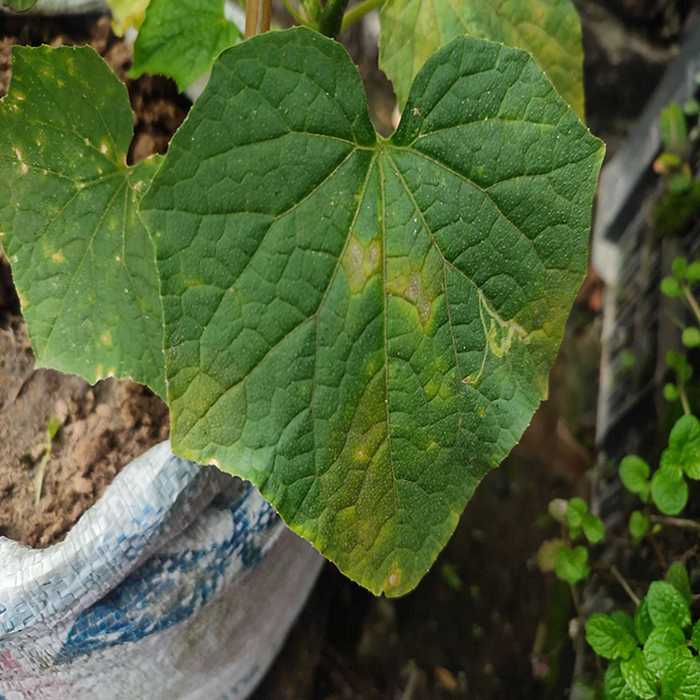
Plant: Cucumber
Label: Downy mildew